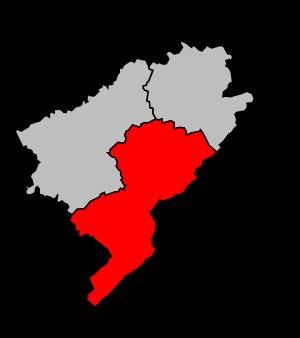
L'arrondissement de Pontarlier est une division administrative française, située dans le département du Doubs et la région Franche-Comté.